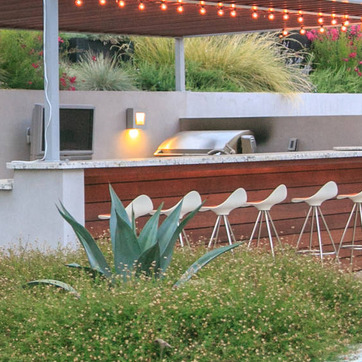
Material: wood